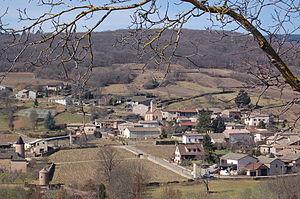
Vue générale du village (axe Est-Ouest)